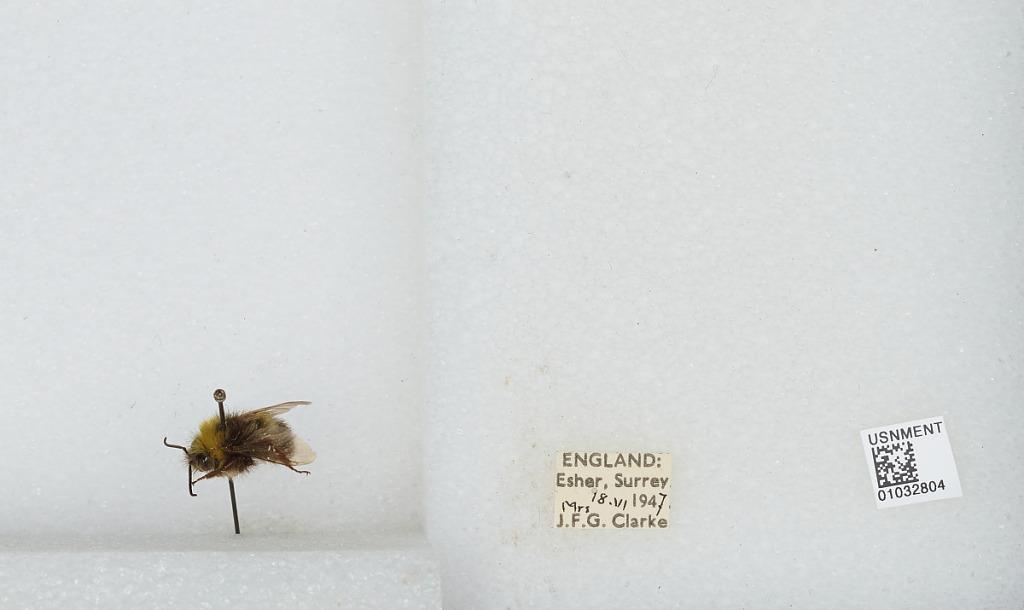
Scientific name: Bombus (Pyrobombus) pratorum (Linnaeus)
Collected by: J. Clarke
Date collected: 1947-6-18
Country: United Kingdom
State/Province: England
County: Surrey
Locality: Esher
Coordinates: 51.3691, -0.365